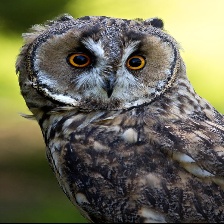
Species: LONG-EARED OWL
Scientific name: ASIO OTUS
ImageNet parent category: great_grey_owl